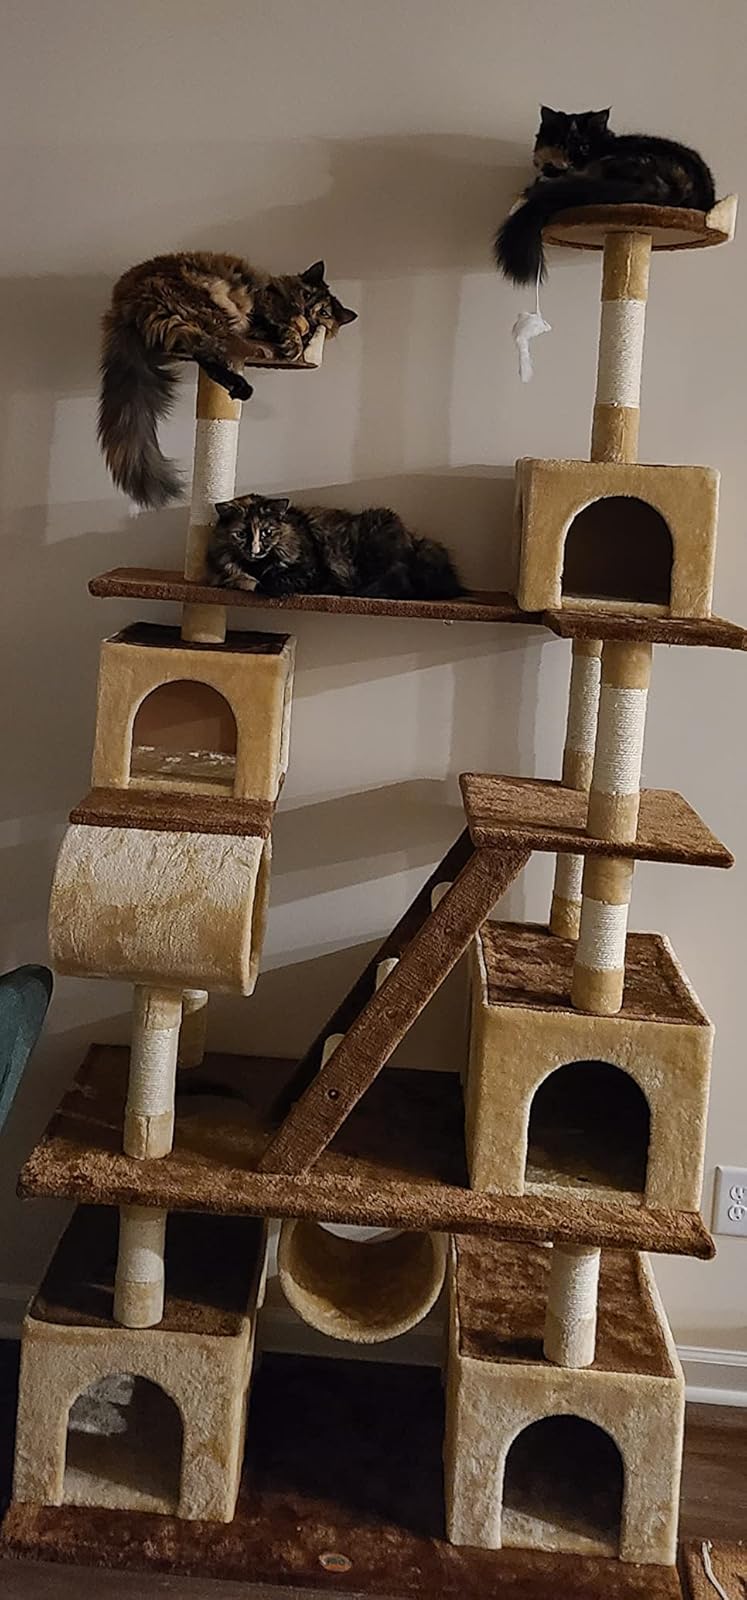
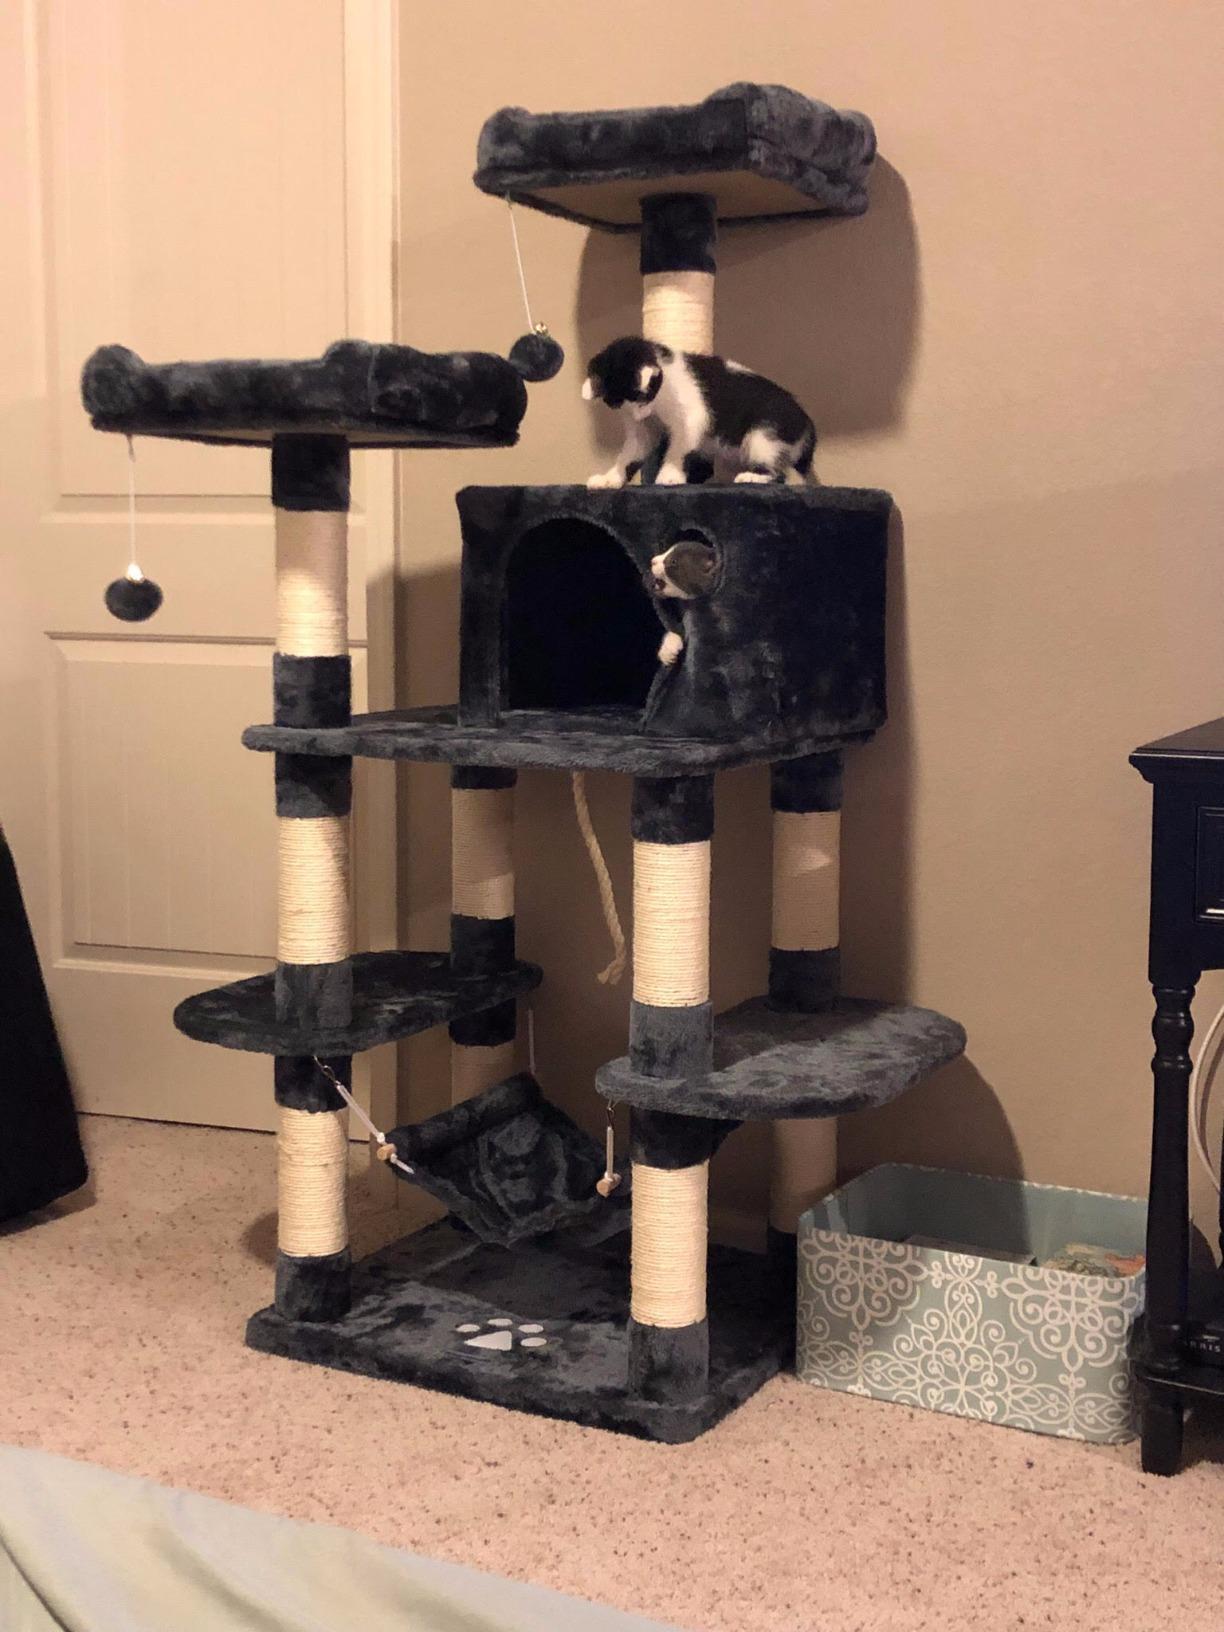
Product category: items_cat tree
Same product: no